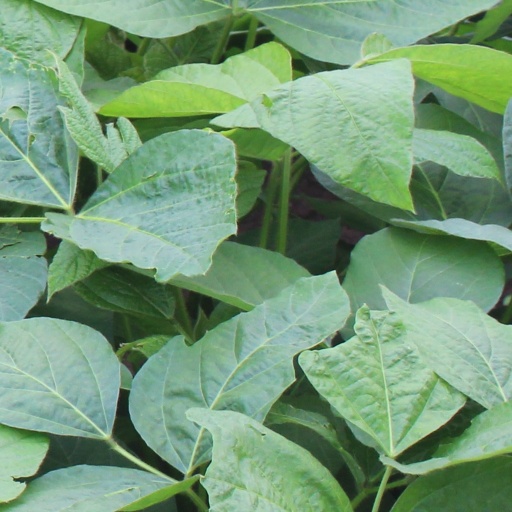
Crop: soybean